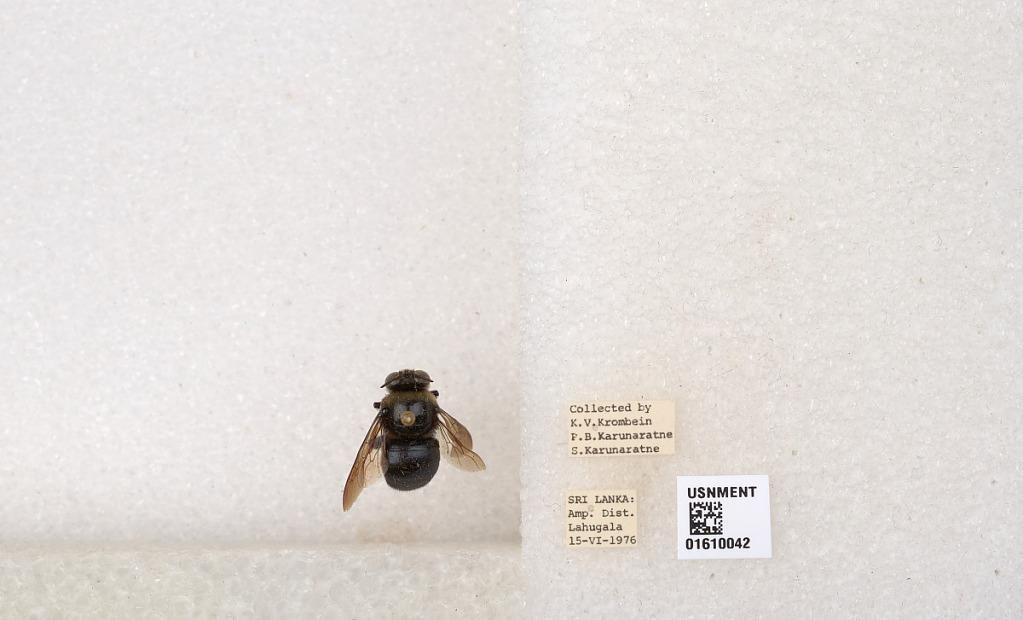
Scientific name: Xylocopa (Nodula) amethystina (Fabricius)
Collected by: K. Krombein, P. Karunaratne & S. Karunaratne
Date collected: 1976-6-15
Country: Sri Lanka
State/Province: Eastern
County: Ampara
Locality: Lahugala
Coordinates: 6.88339, 81.7331